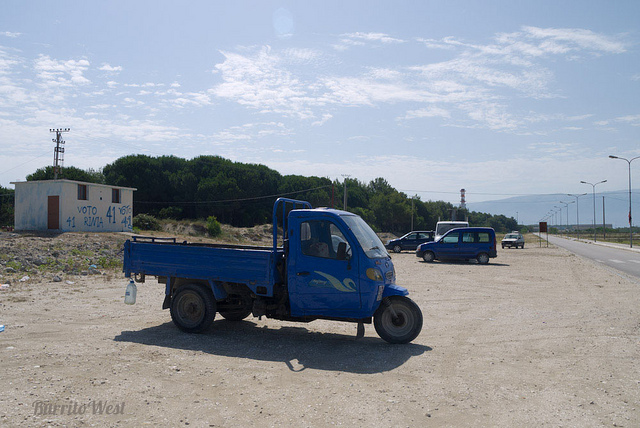
A blue truck parked in front of a white building.

A three wheeled truck on the gravel side of the road.

Pick up truck parked by side of road with white building in distance

A three wheeled mini pickup truck parked on the side of a road